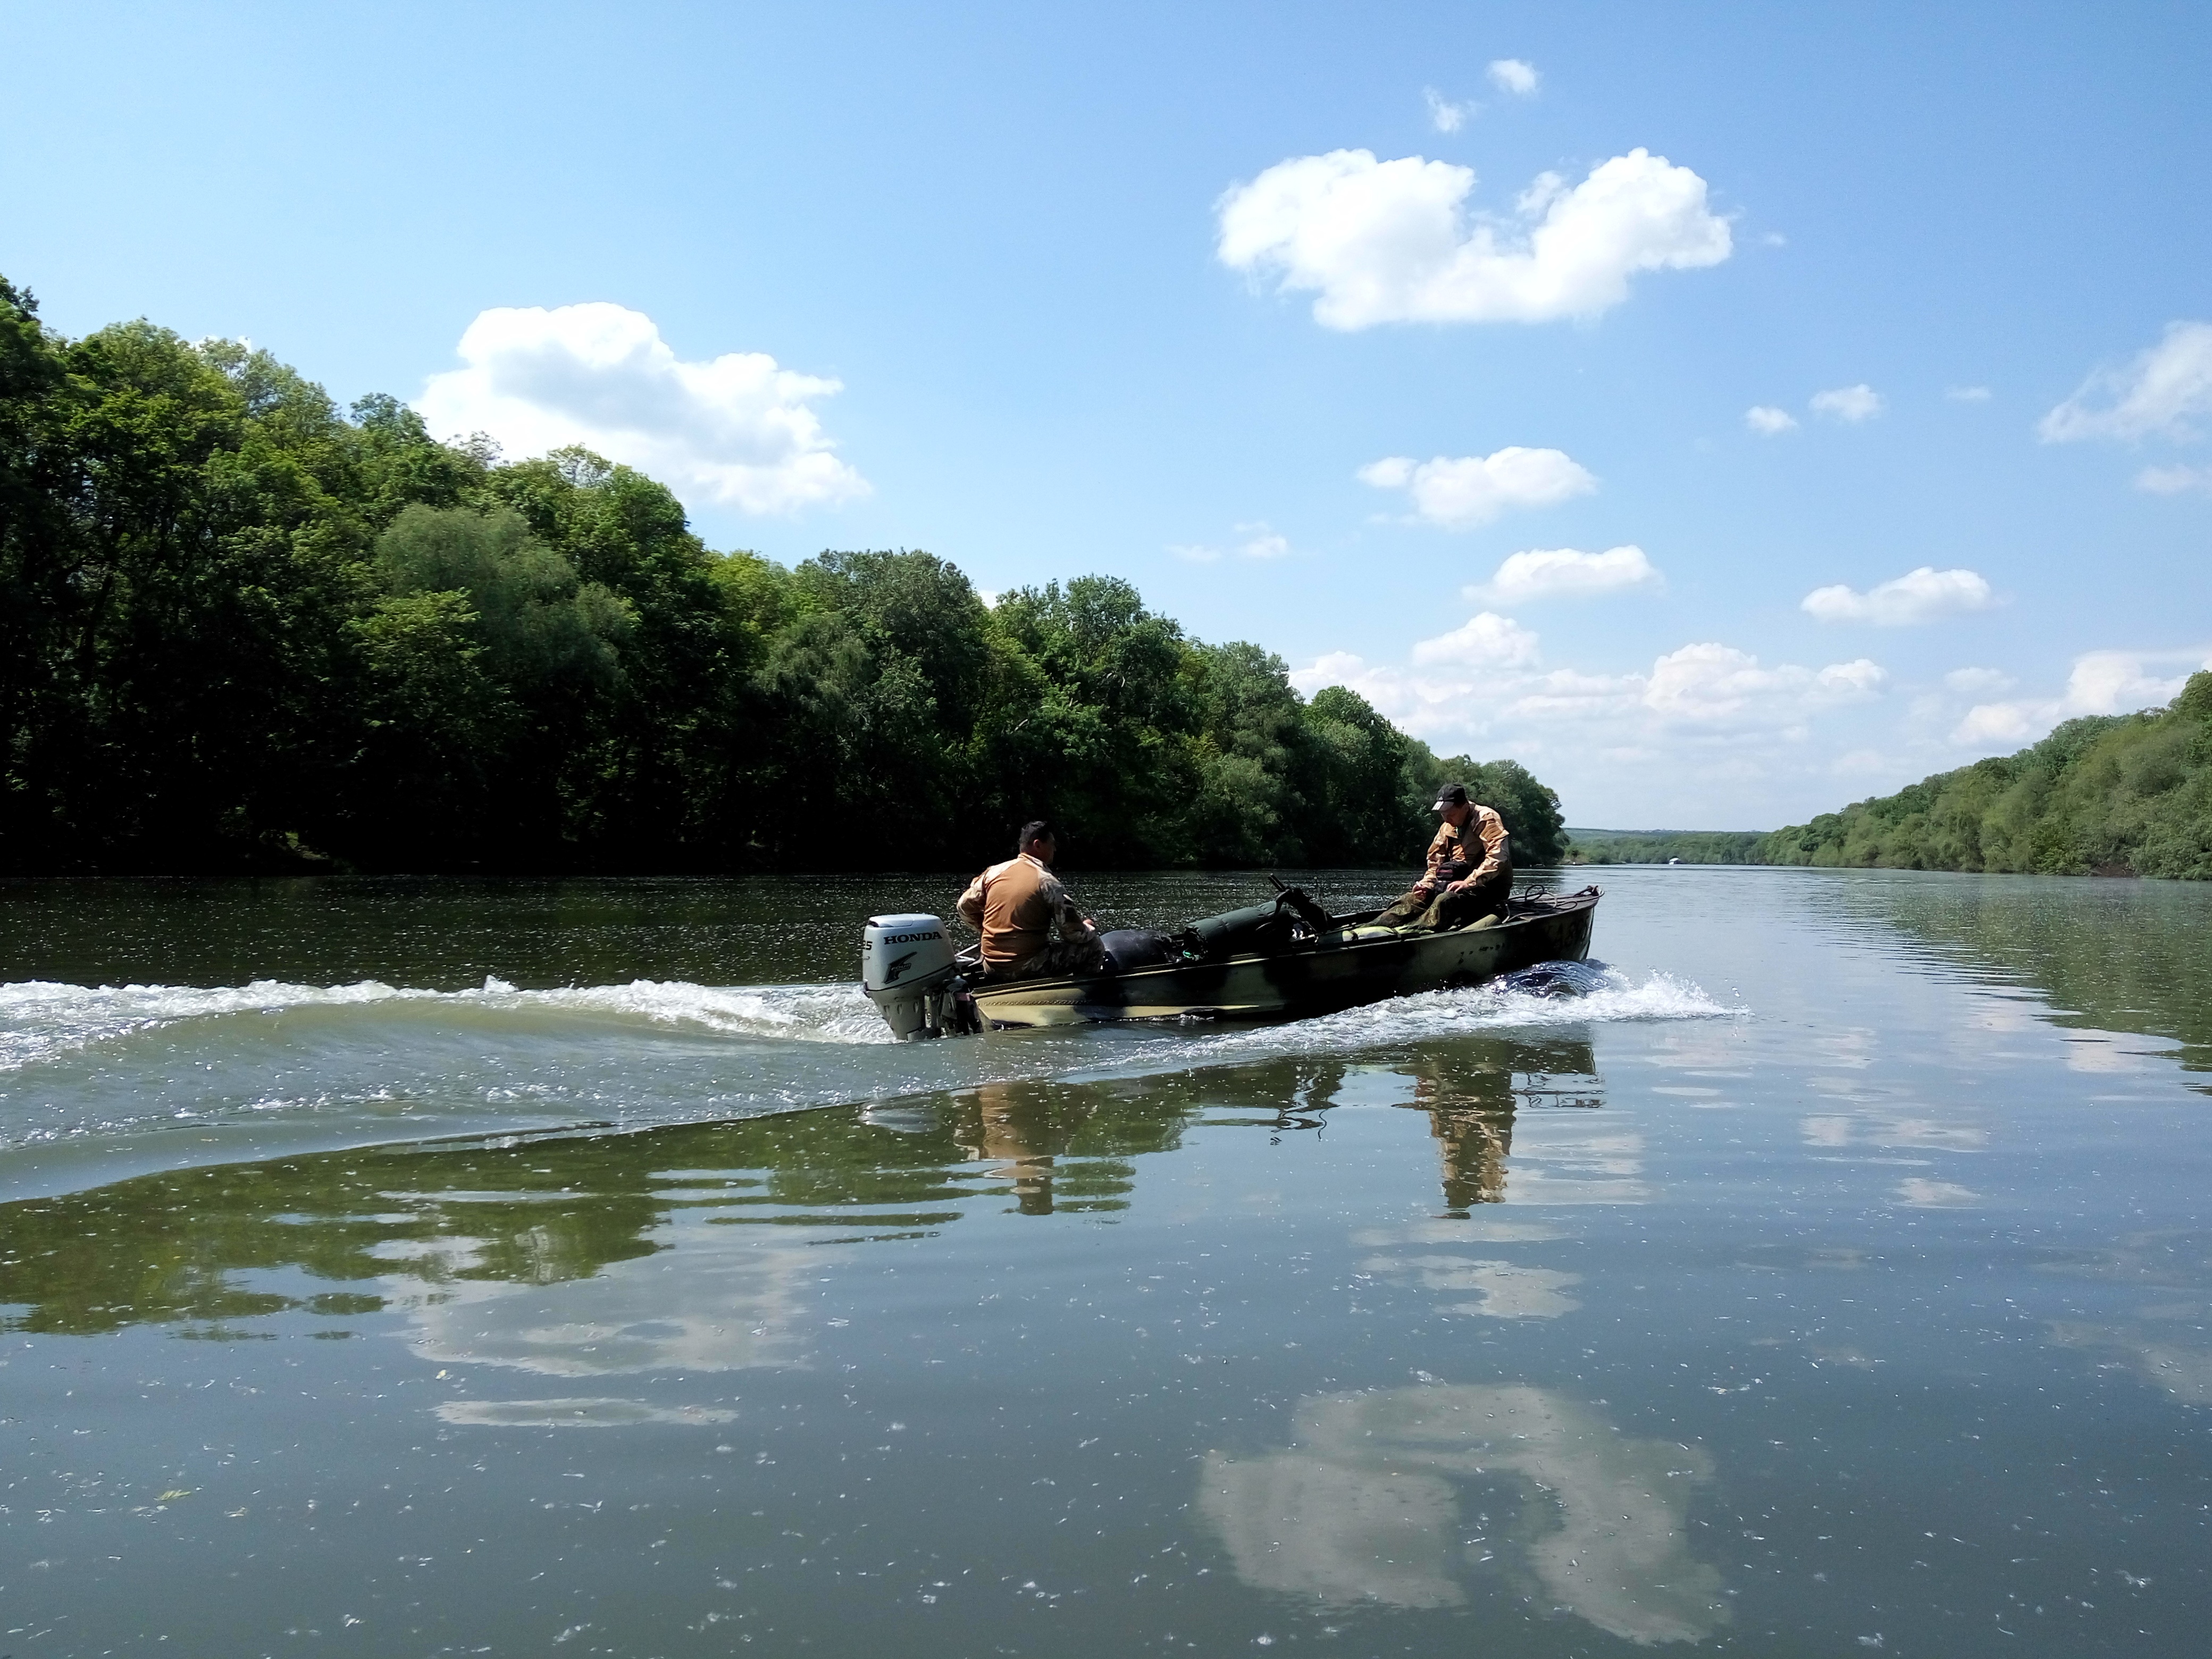
landscape, sea, water, nature, sky, boat, lake, river, summer, canoe, paddle, vehicle, fishing, bay, reservoir, waterway, boating, rod, watercraft, reflection in the water, quiet river, small river, watercraft rowing